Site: brandenburg
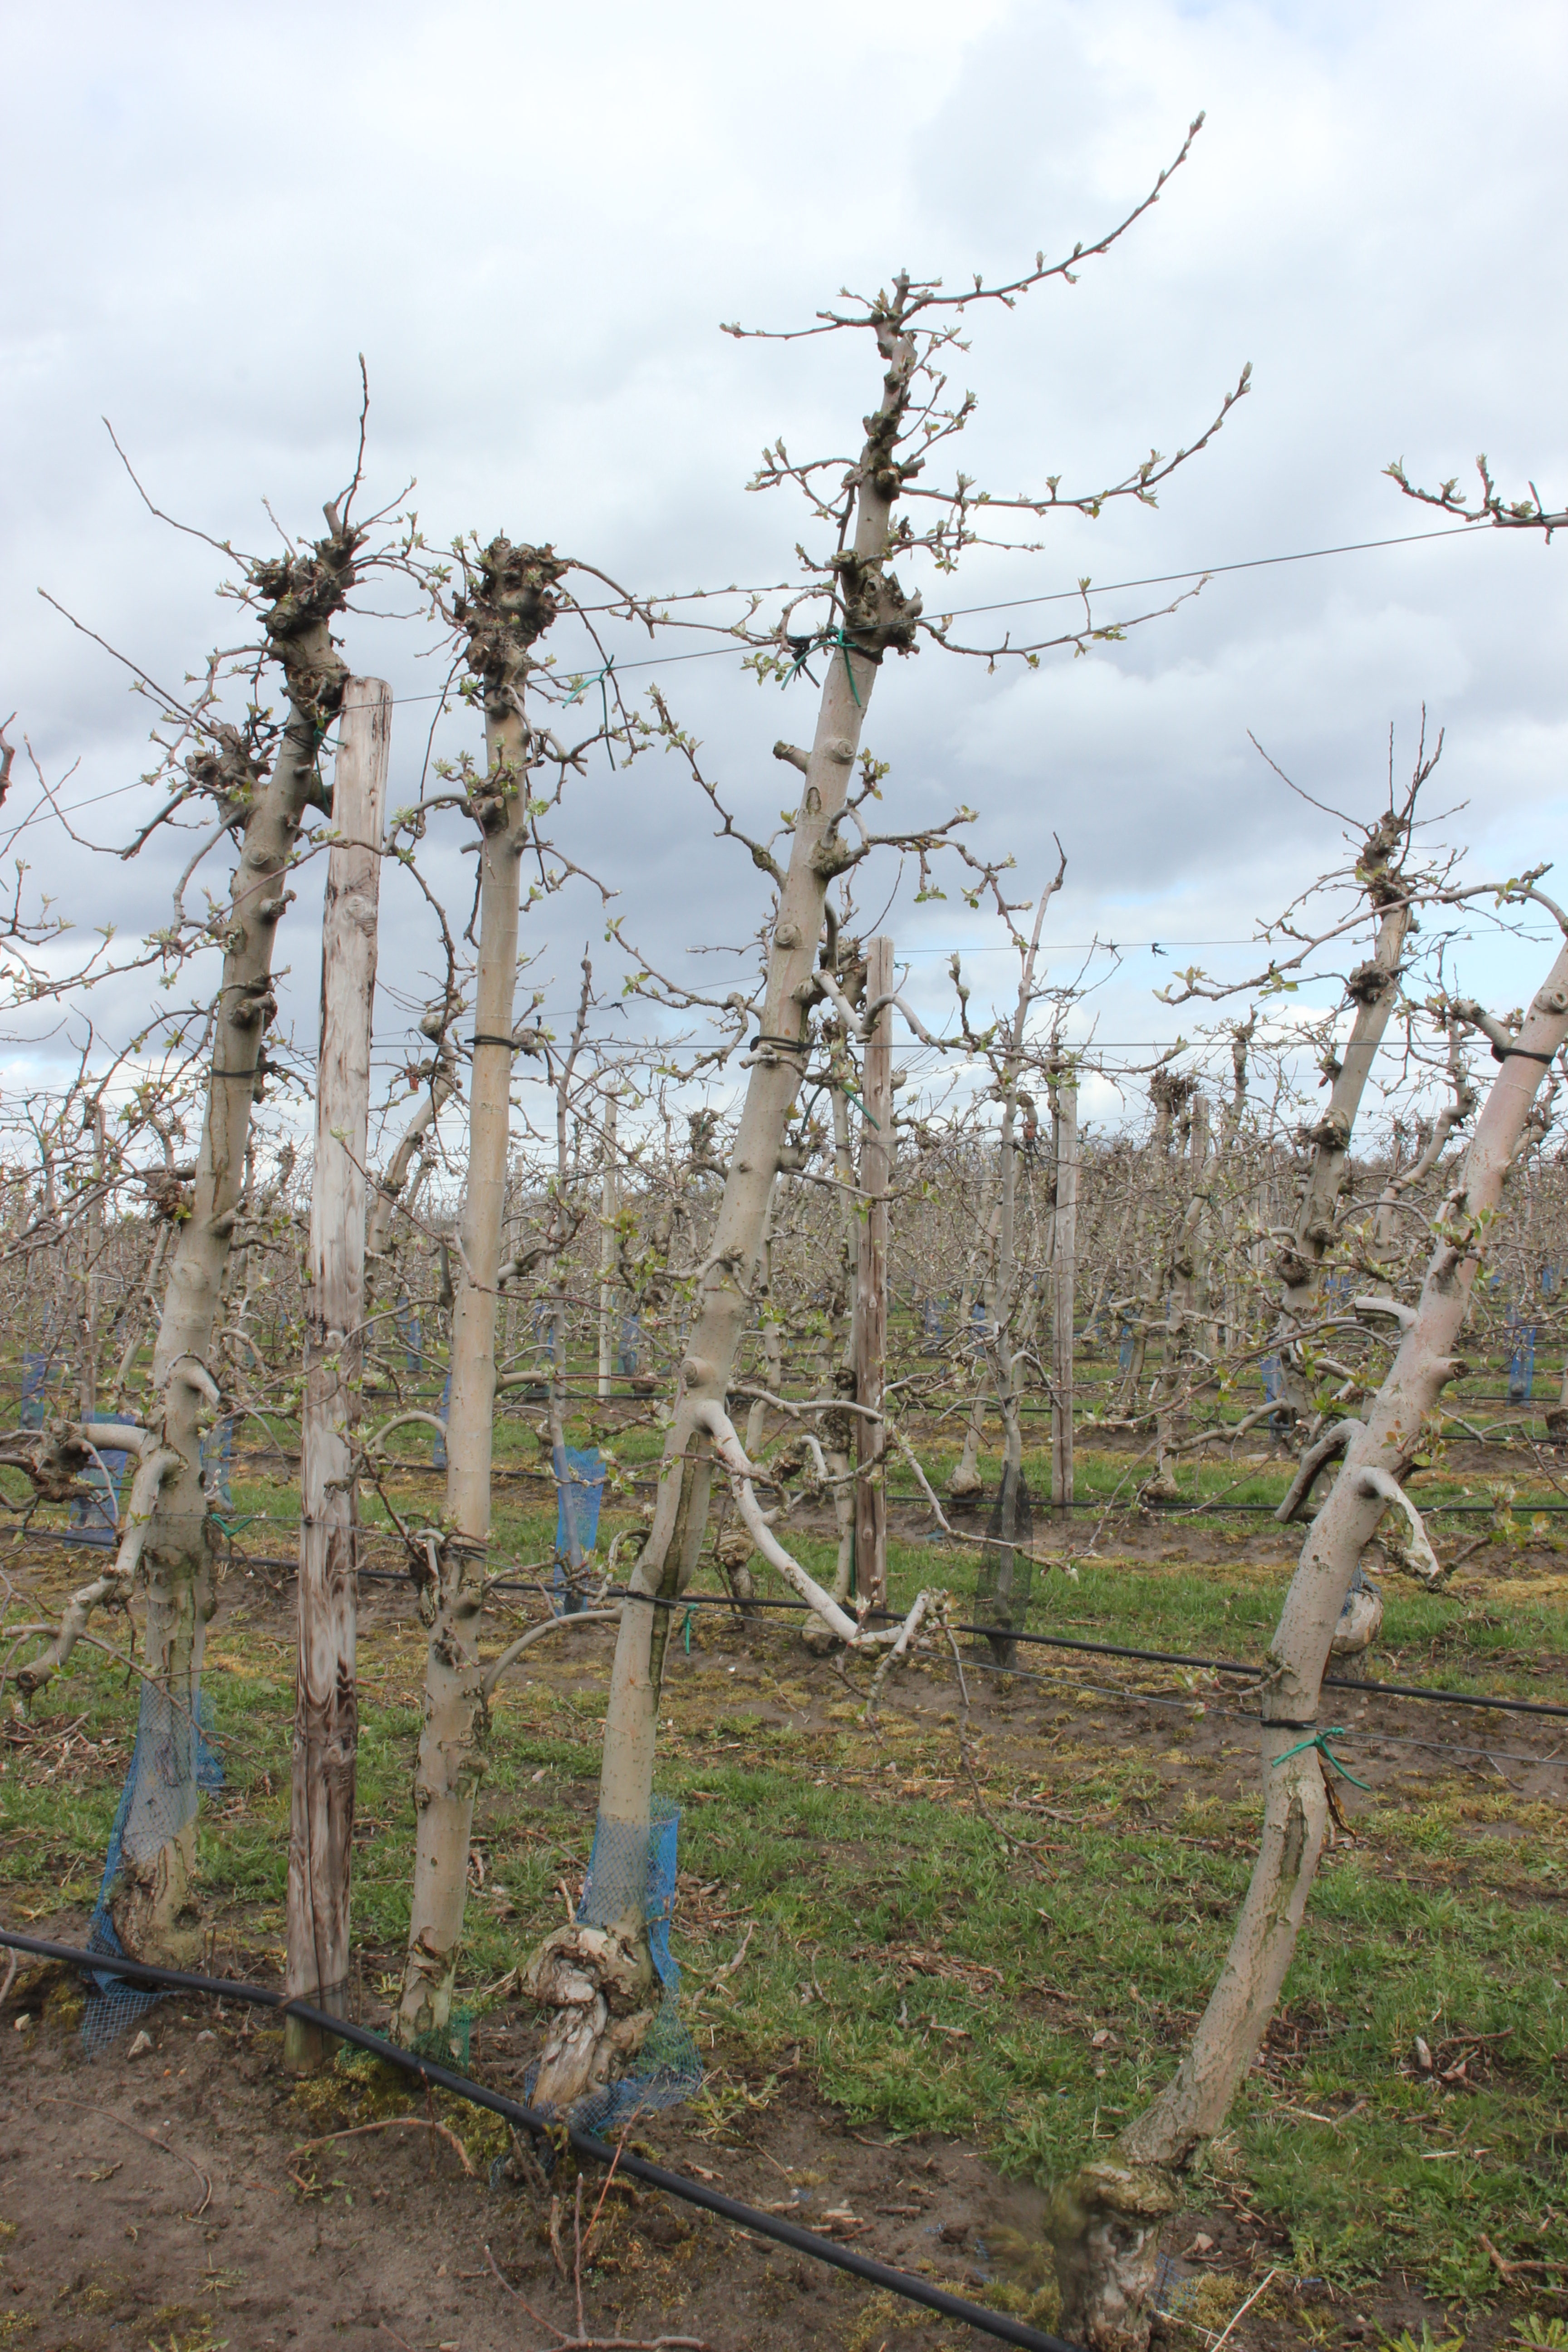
Growth stage (BBCH 55): Inflorescence emergence